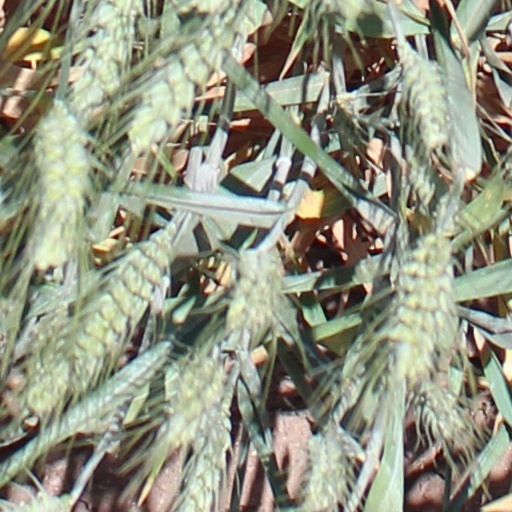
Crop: wheat